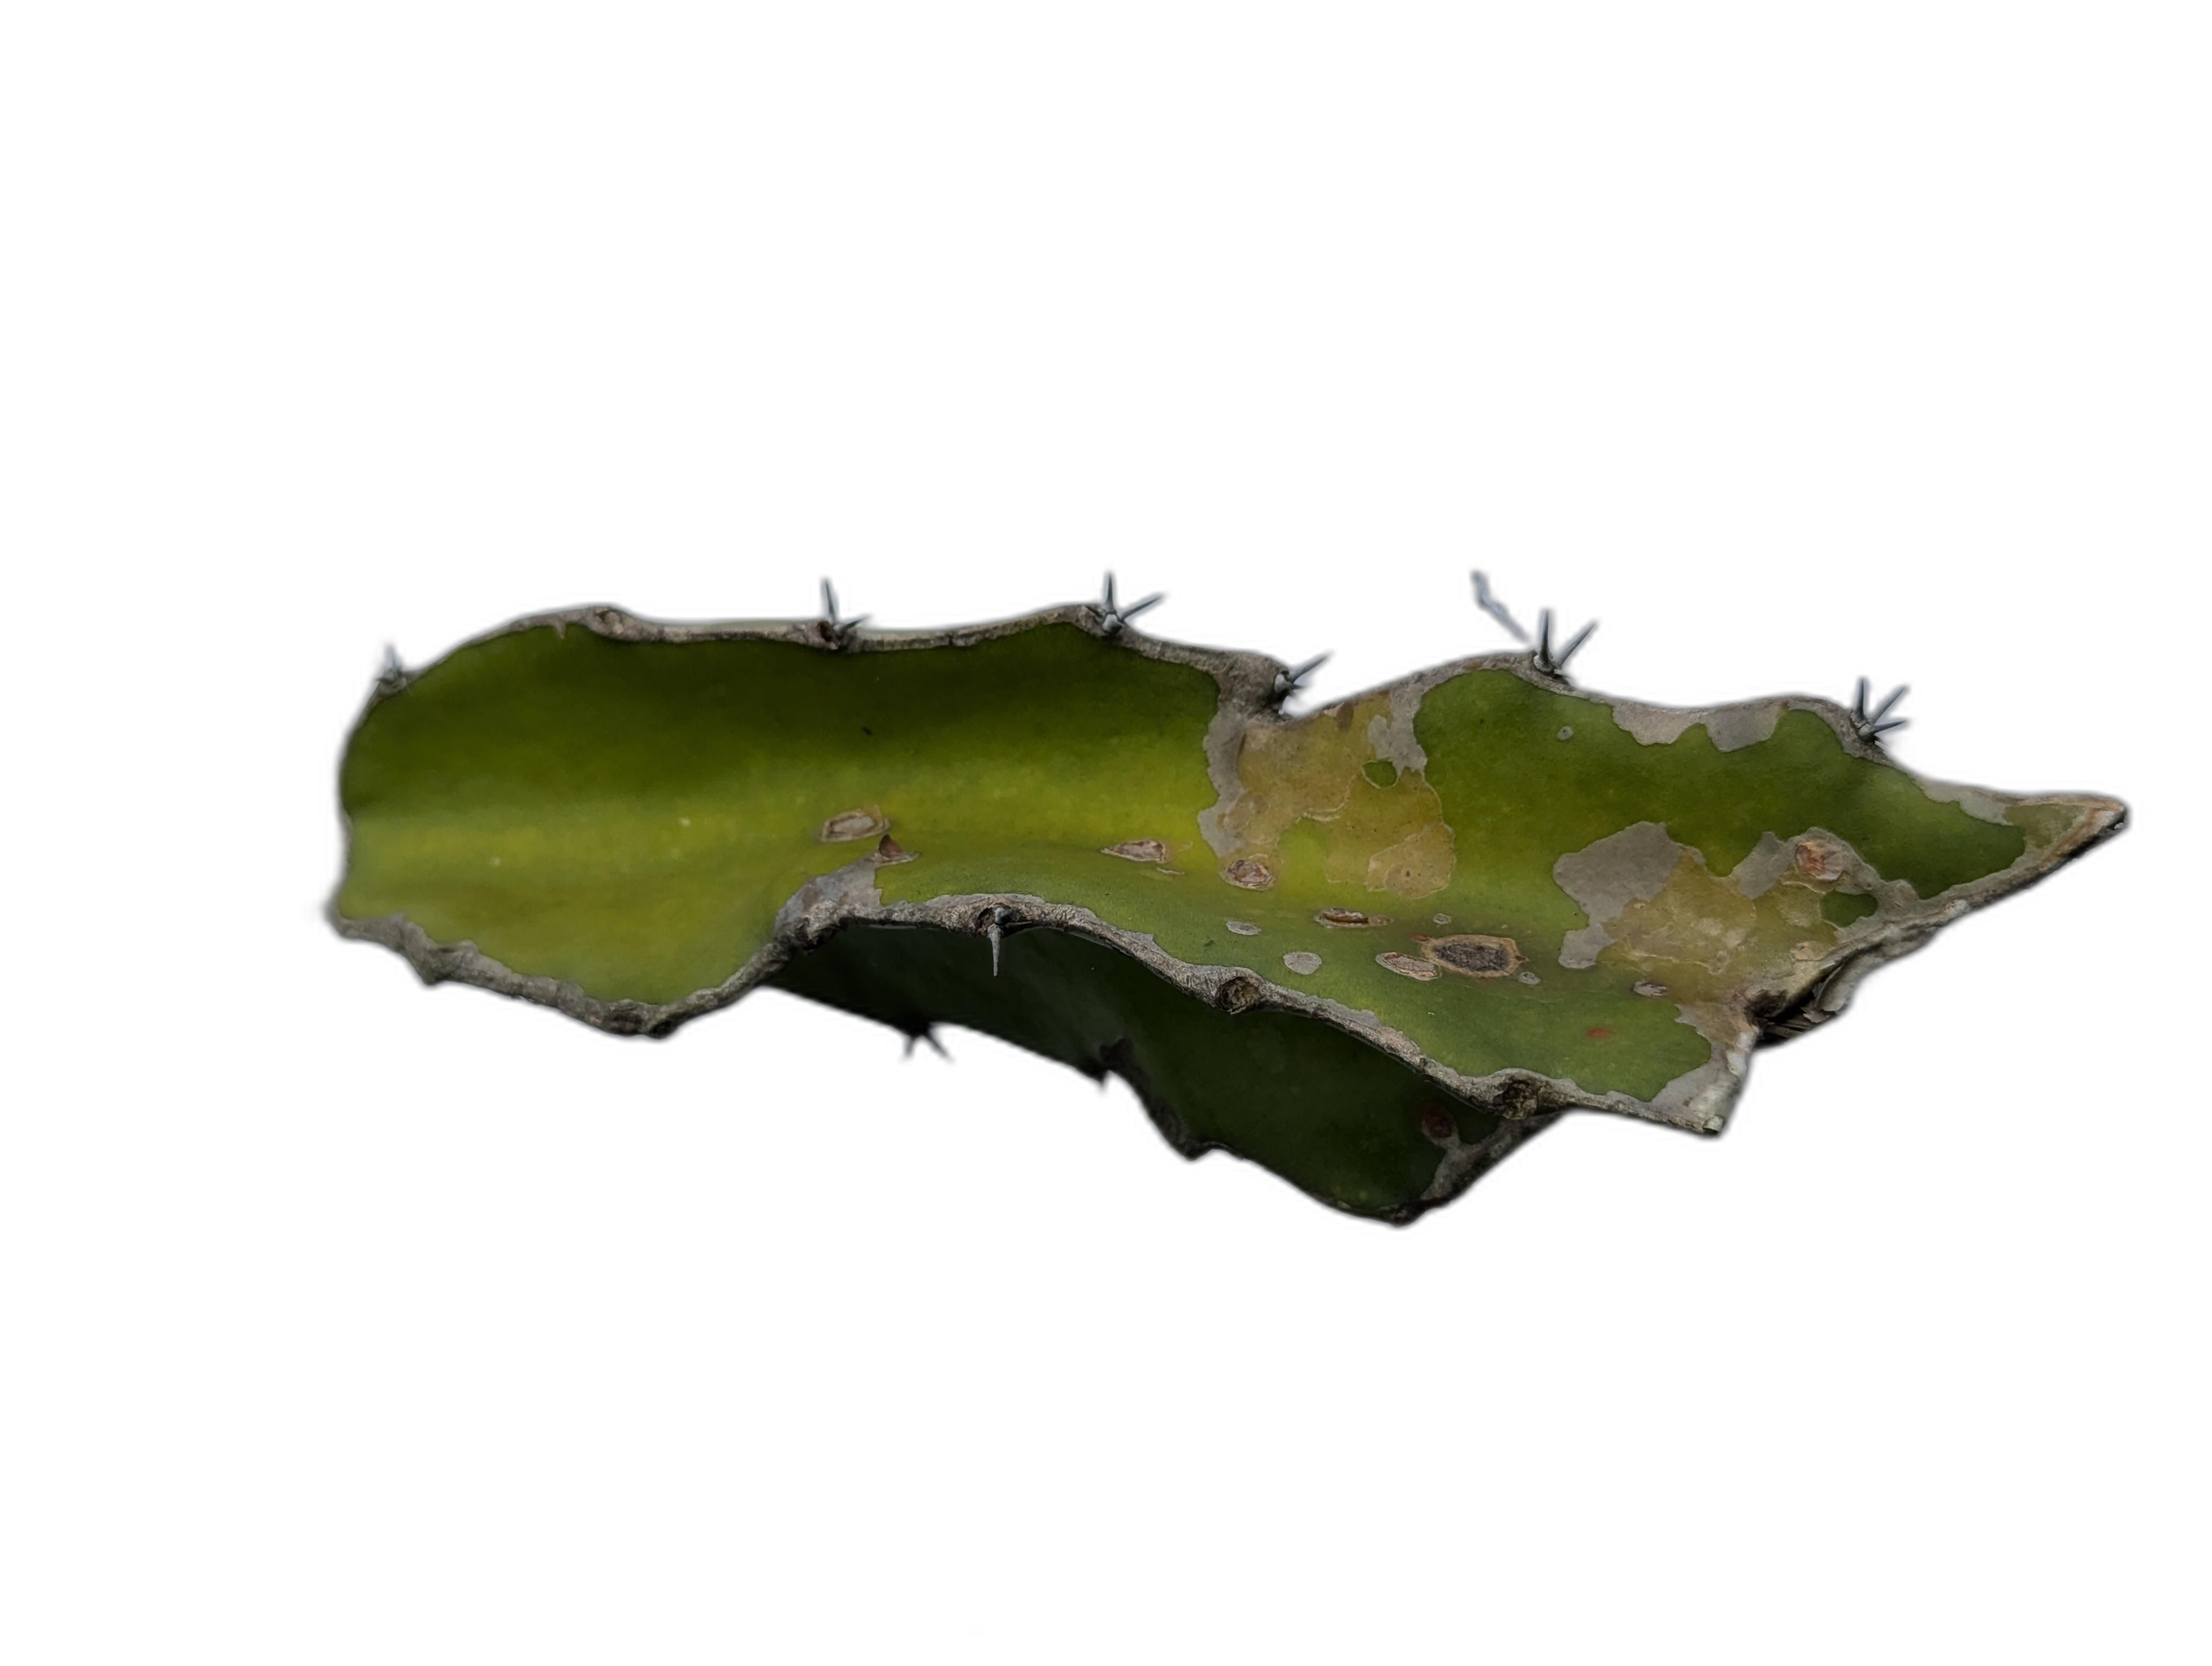
Label: Bad leaf